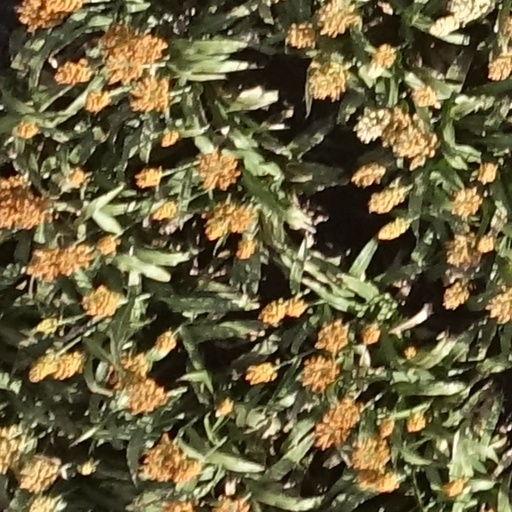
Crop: sorghum